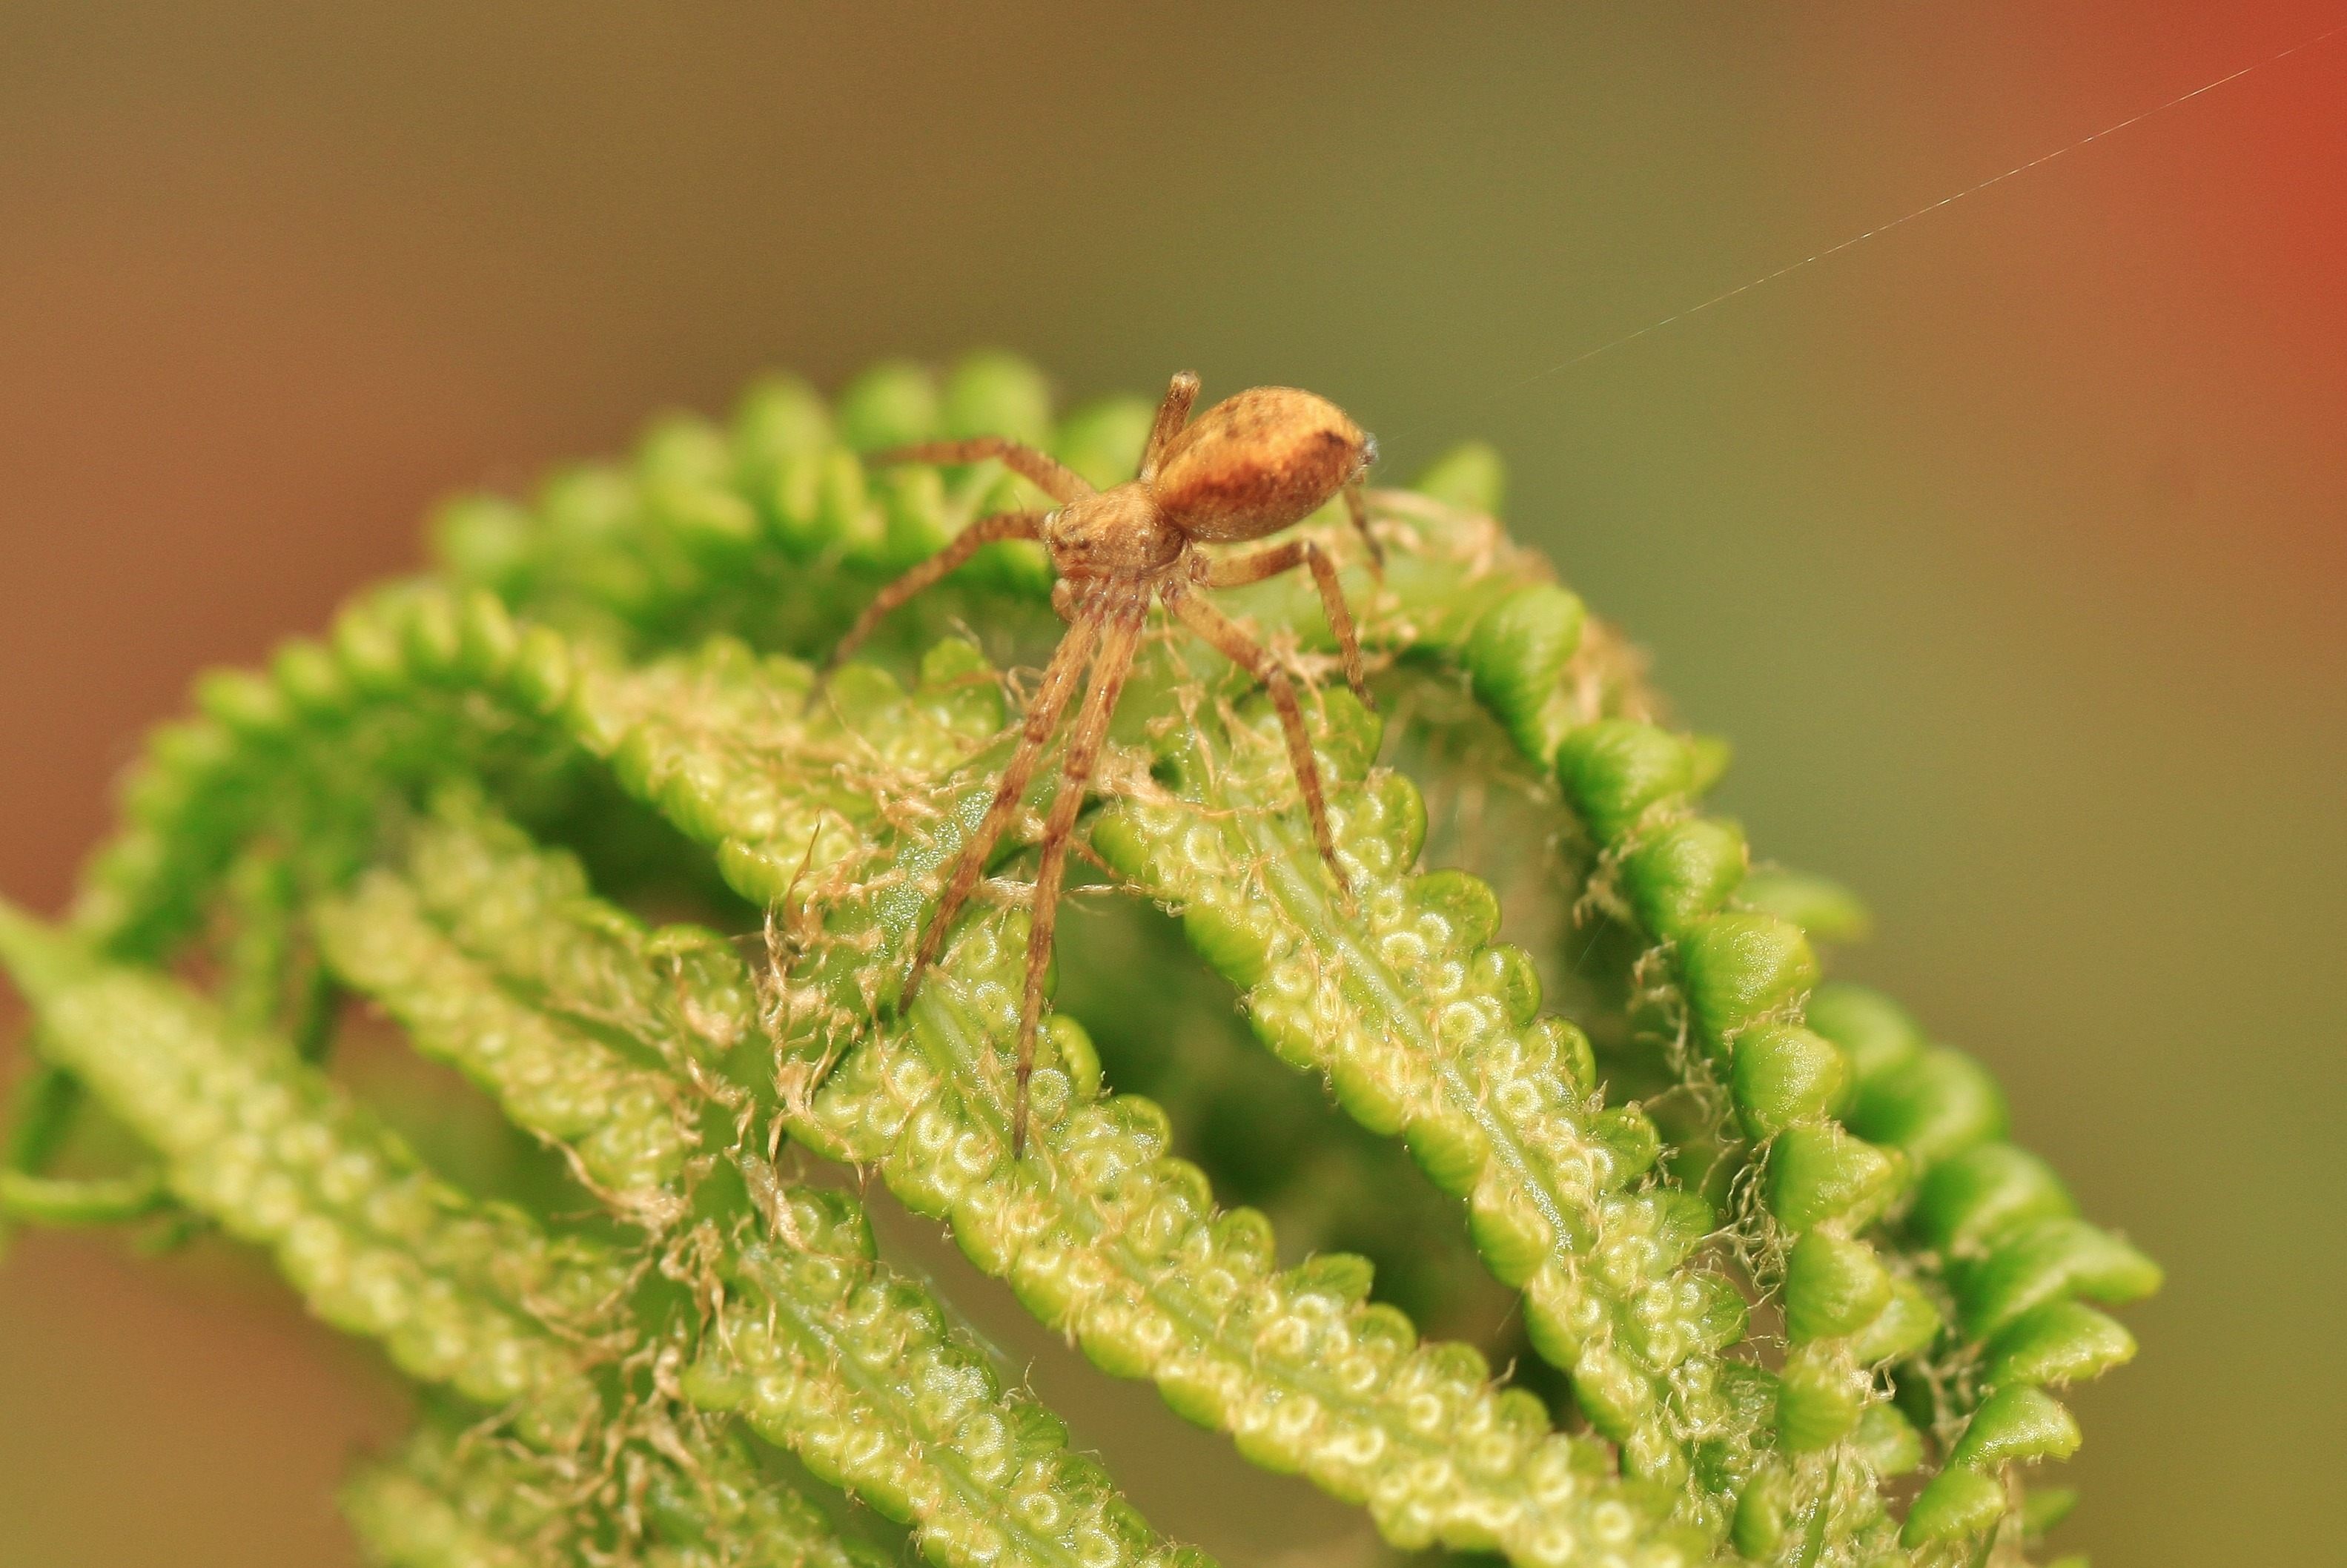
nature, forest, plant, photography, leaf, flower, animal, isolated, green, insect, macro, closeup, close, fauna, fern, invertebrate, close up, wild plant, spider, animals, spinnfaden, macro photography, leaf fern, datailaufnahme, insect macro, macro photo, plant stem, strecker spider